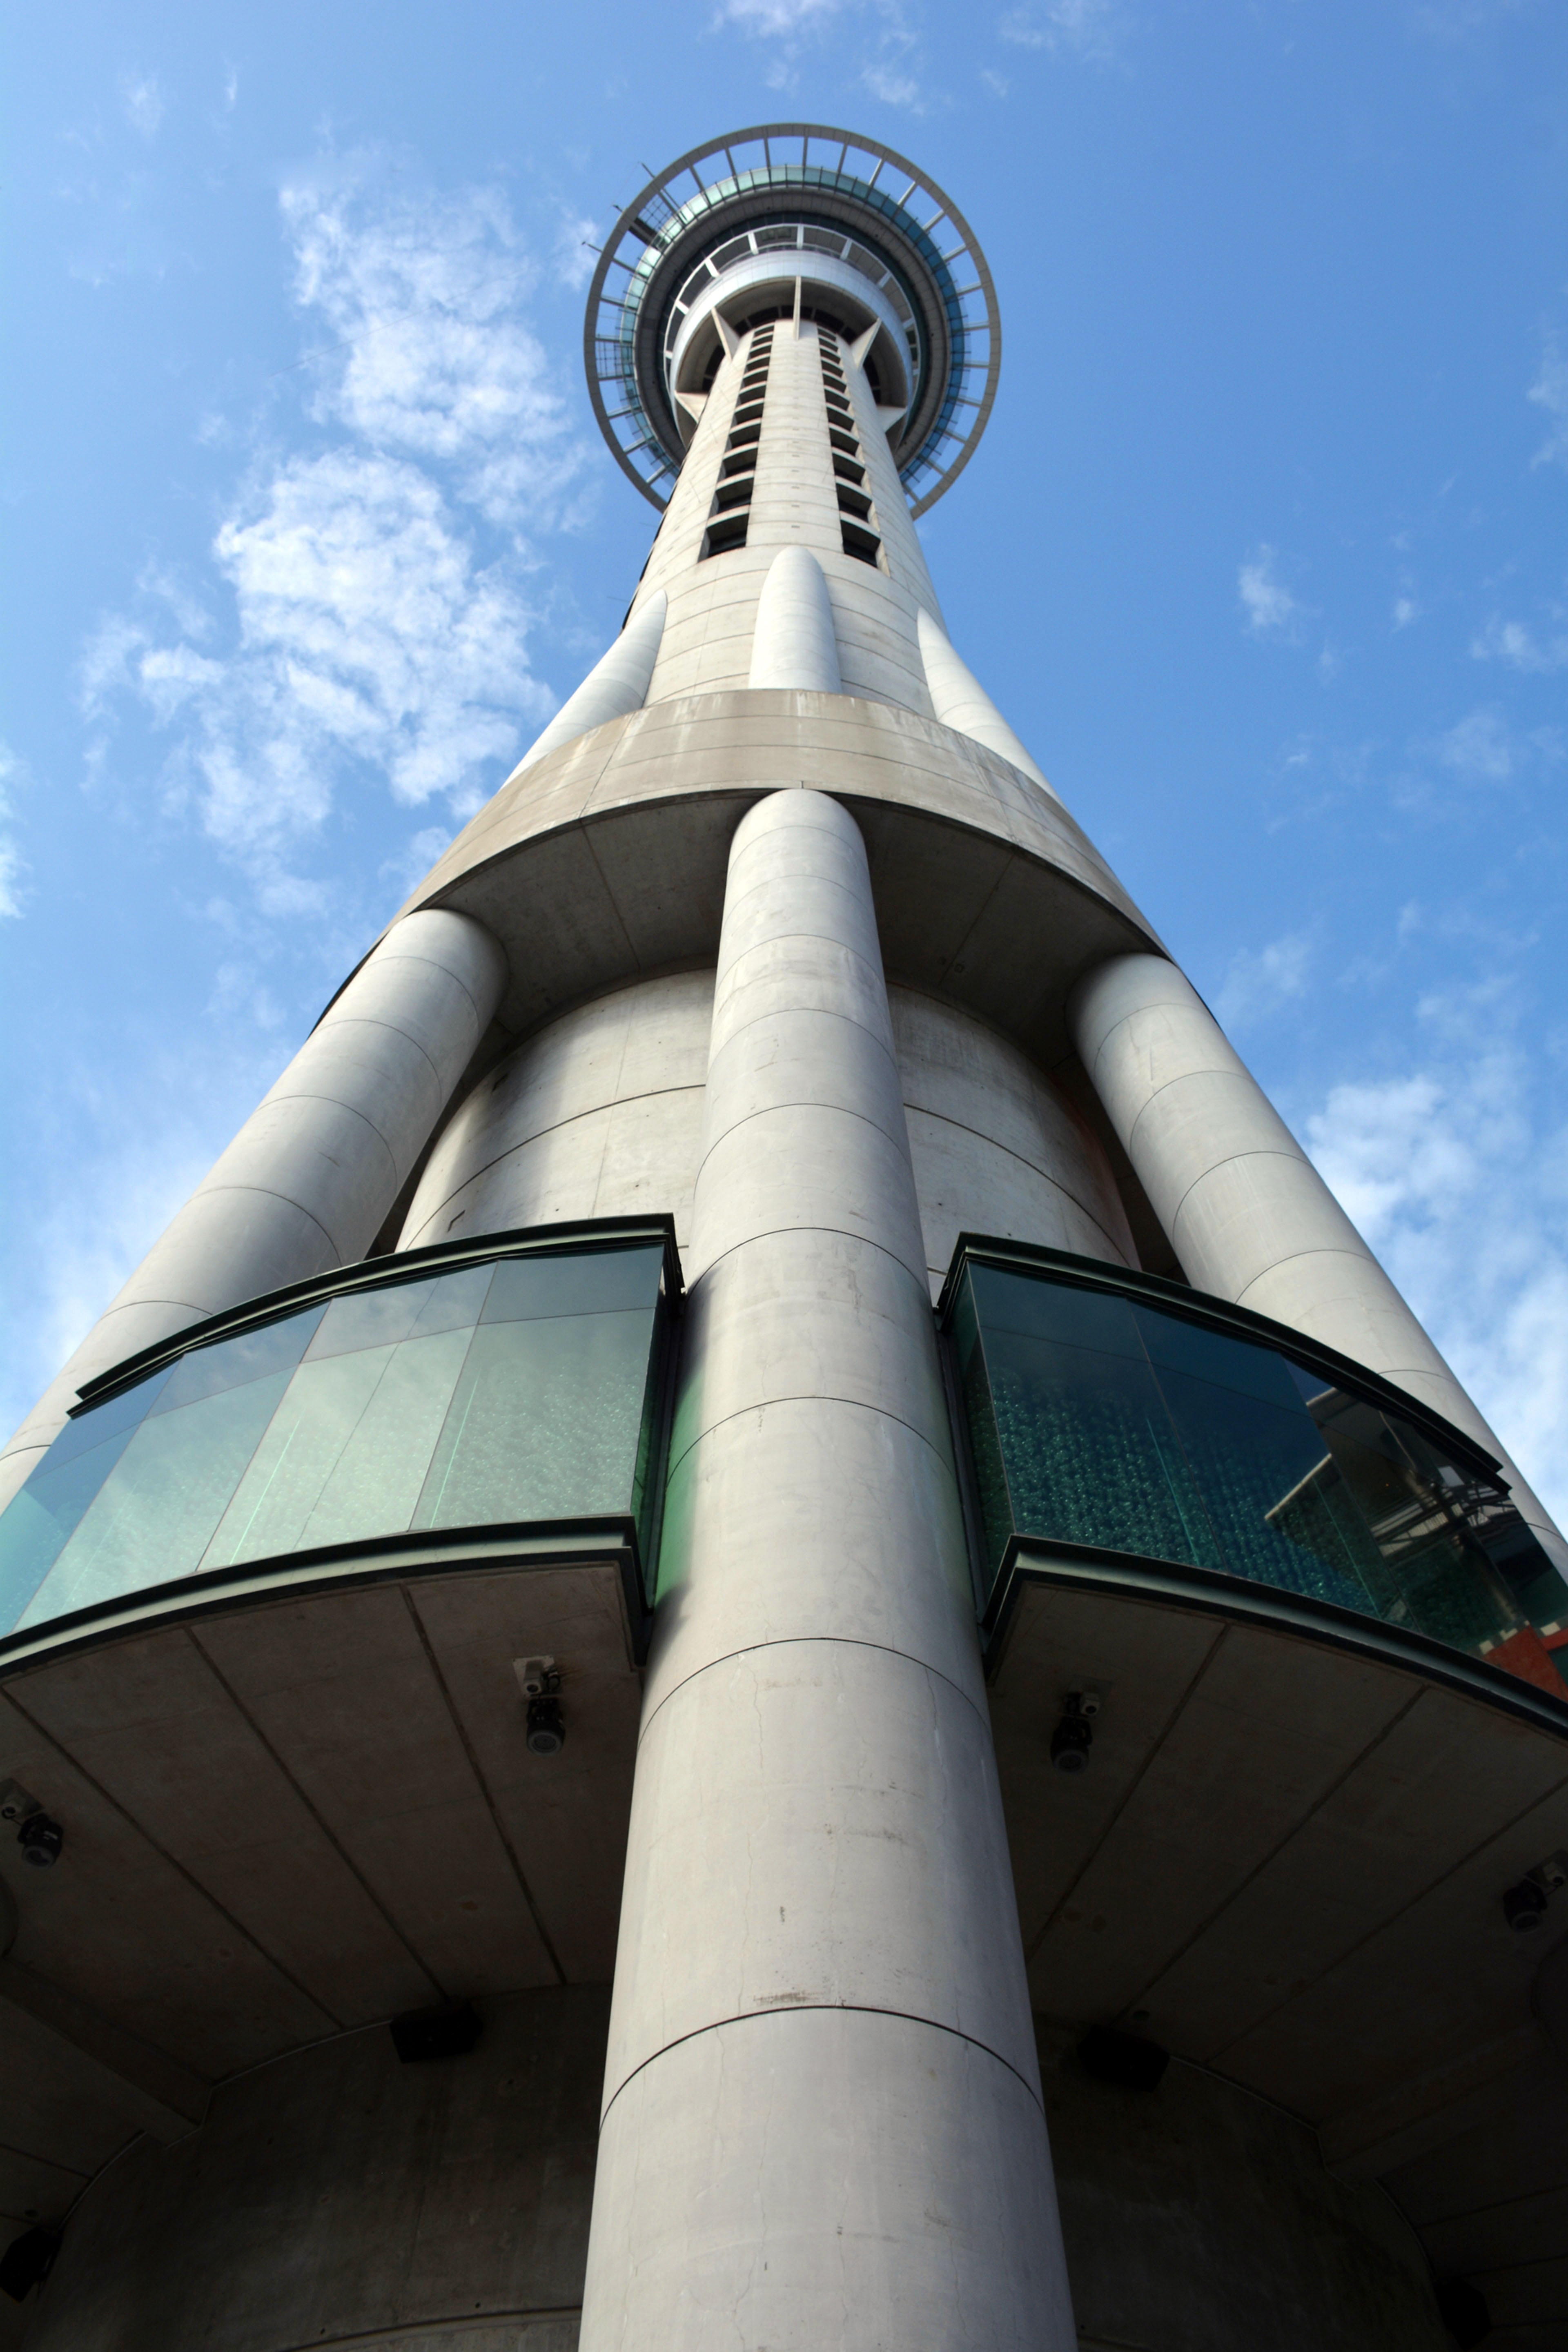
wing, city, aircraft, high, vehicle, tower, aviation, blue, new zealand, auckland, north island, sky tower, atmosphere of earth, aircraft engine